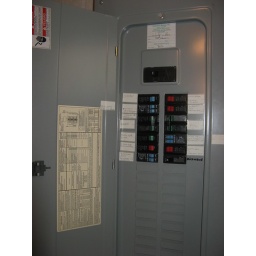
Fully inspected and well market electrical panel. House has been pre-inspected and report is in house and available via email.